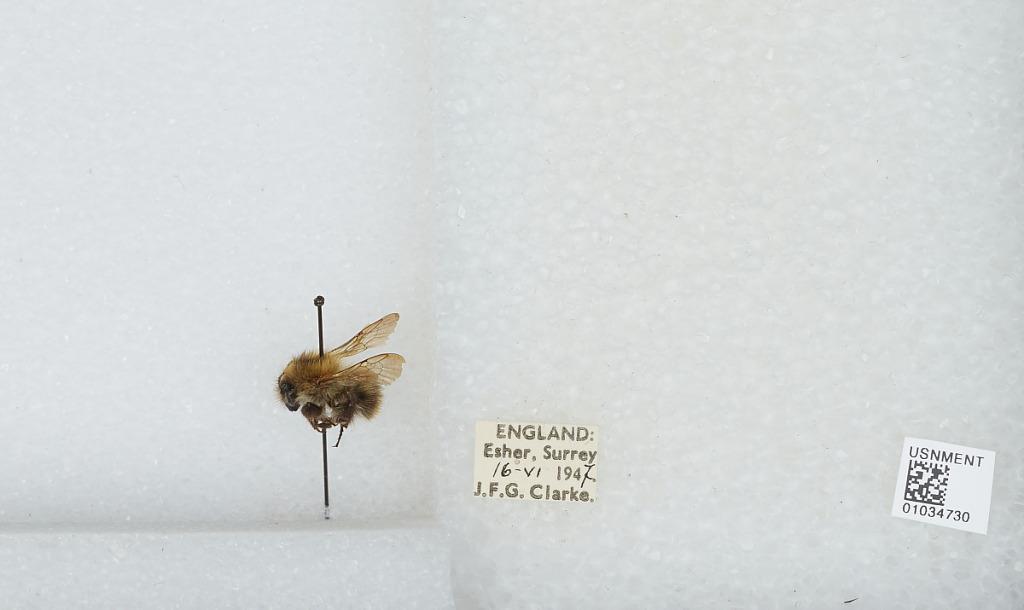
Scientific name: Bombus (Thoracobombus) pascuorum (Scopoli)
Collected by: J. Clarke
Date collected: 1947-6-16
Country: United Kingdom
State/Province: England
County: Surrey
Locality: Esher
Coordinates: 51.3691, -0.365